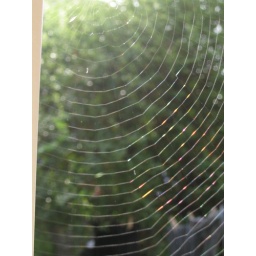
in the bathroom window